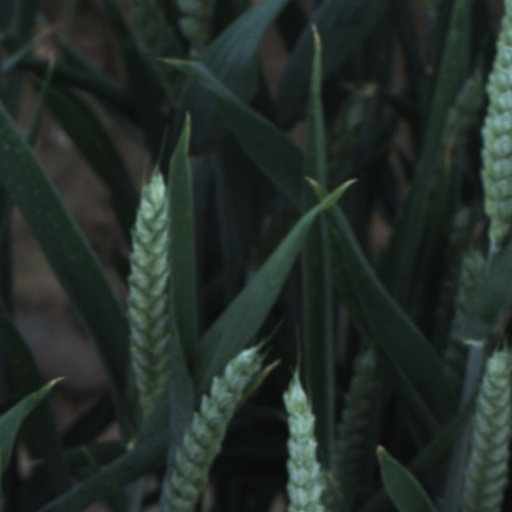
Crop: wheat